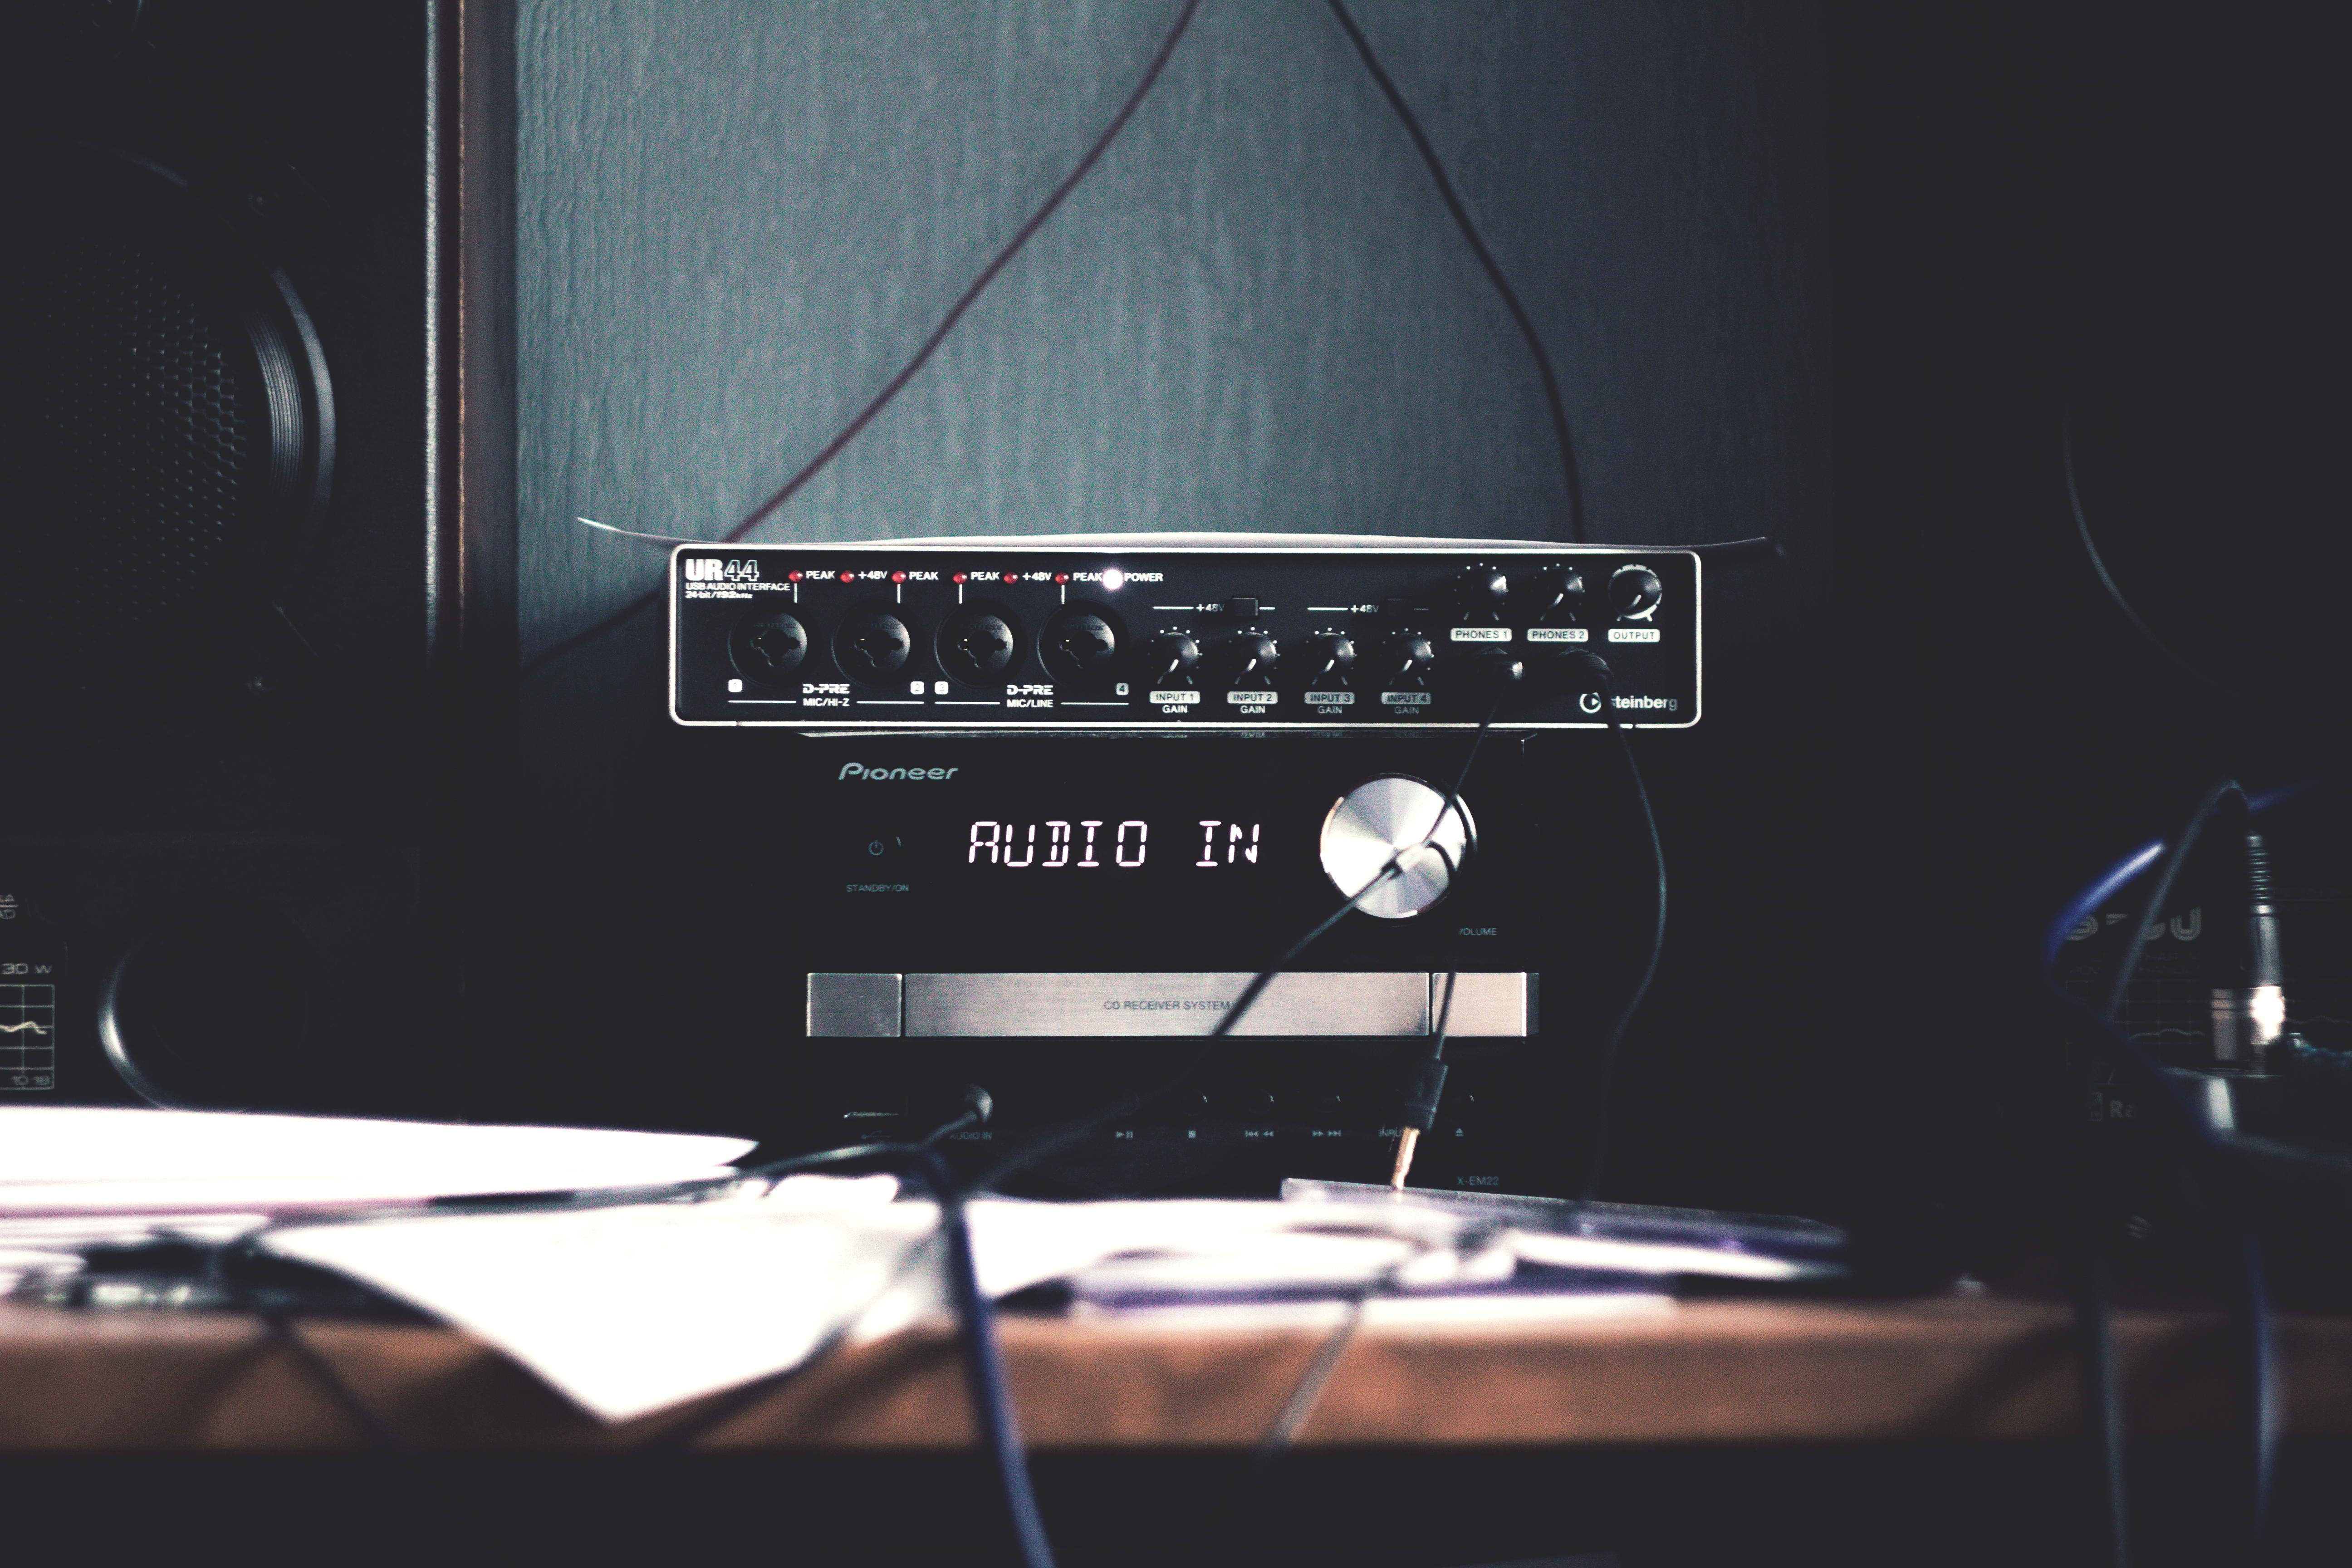
music, wire, stage, audio, sound, screenshot